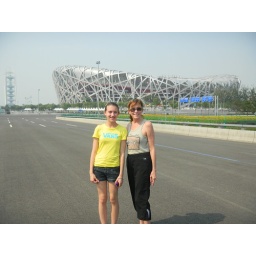
Alyson & I with Bird Nest & TV tower in background